The Heritage (Oklahoma City, Oklahoma)

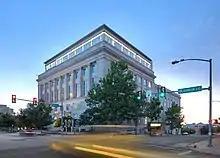

In 2000, renovations of the building converted the western 1/3 of the building into the Oklahoma City National Memorial Museum. The museum, opened to the public on February 19, 2001, occupies three stories with its entrance located on the west elevation of the building (using the address of 620 N. Harvey Avenue). A section of the second floor was left unrepaired so that visitors could see for themselves the damage caused by the bomb blast.